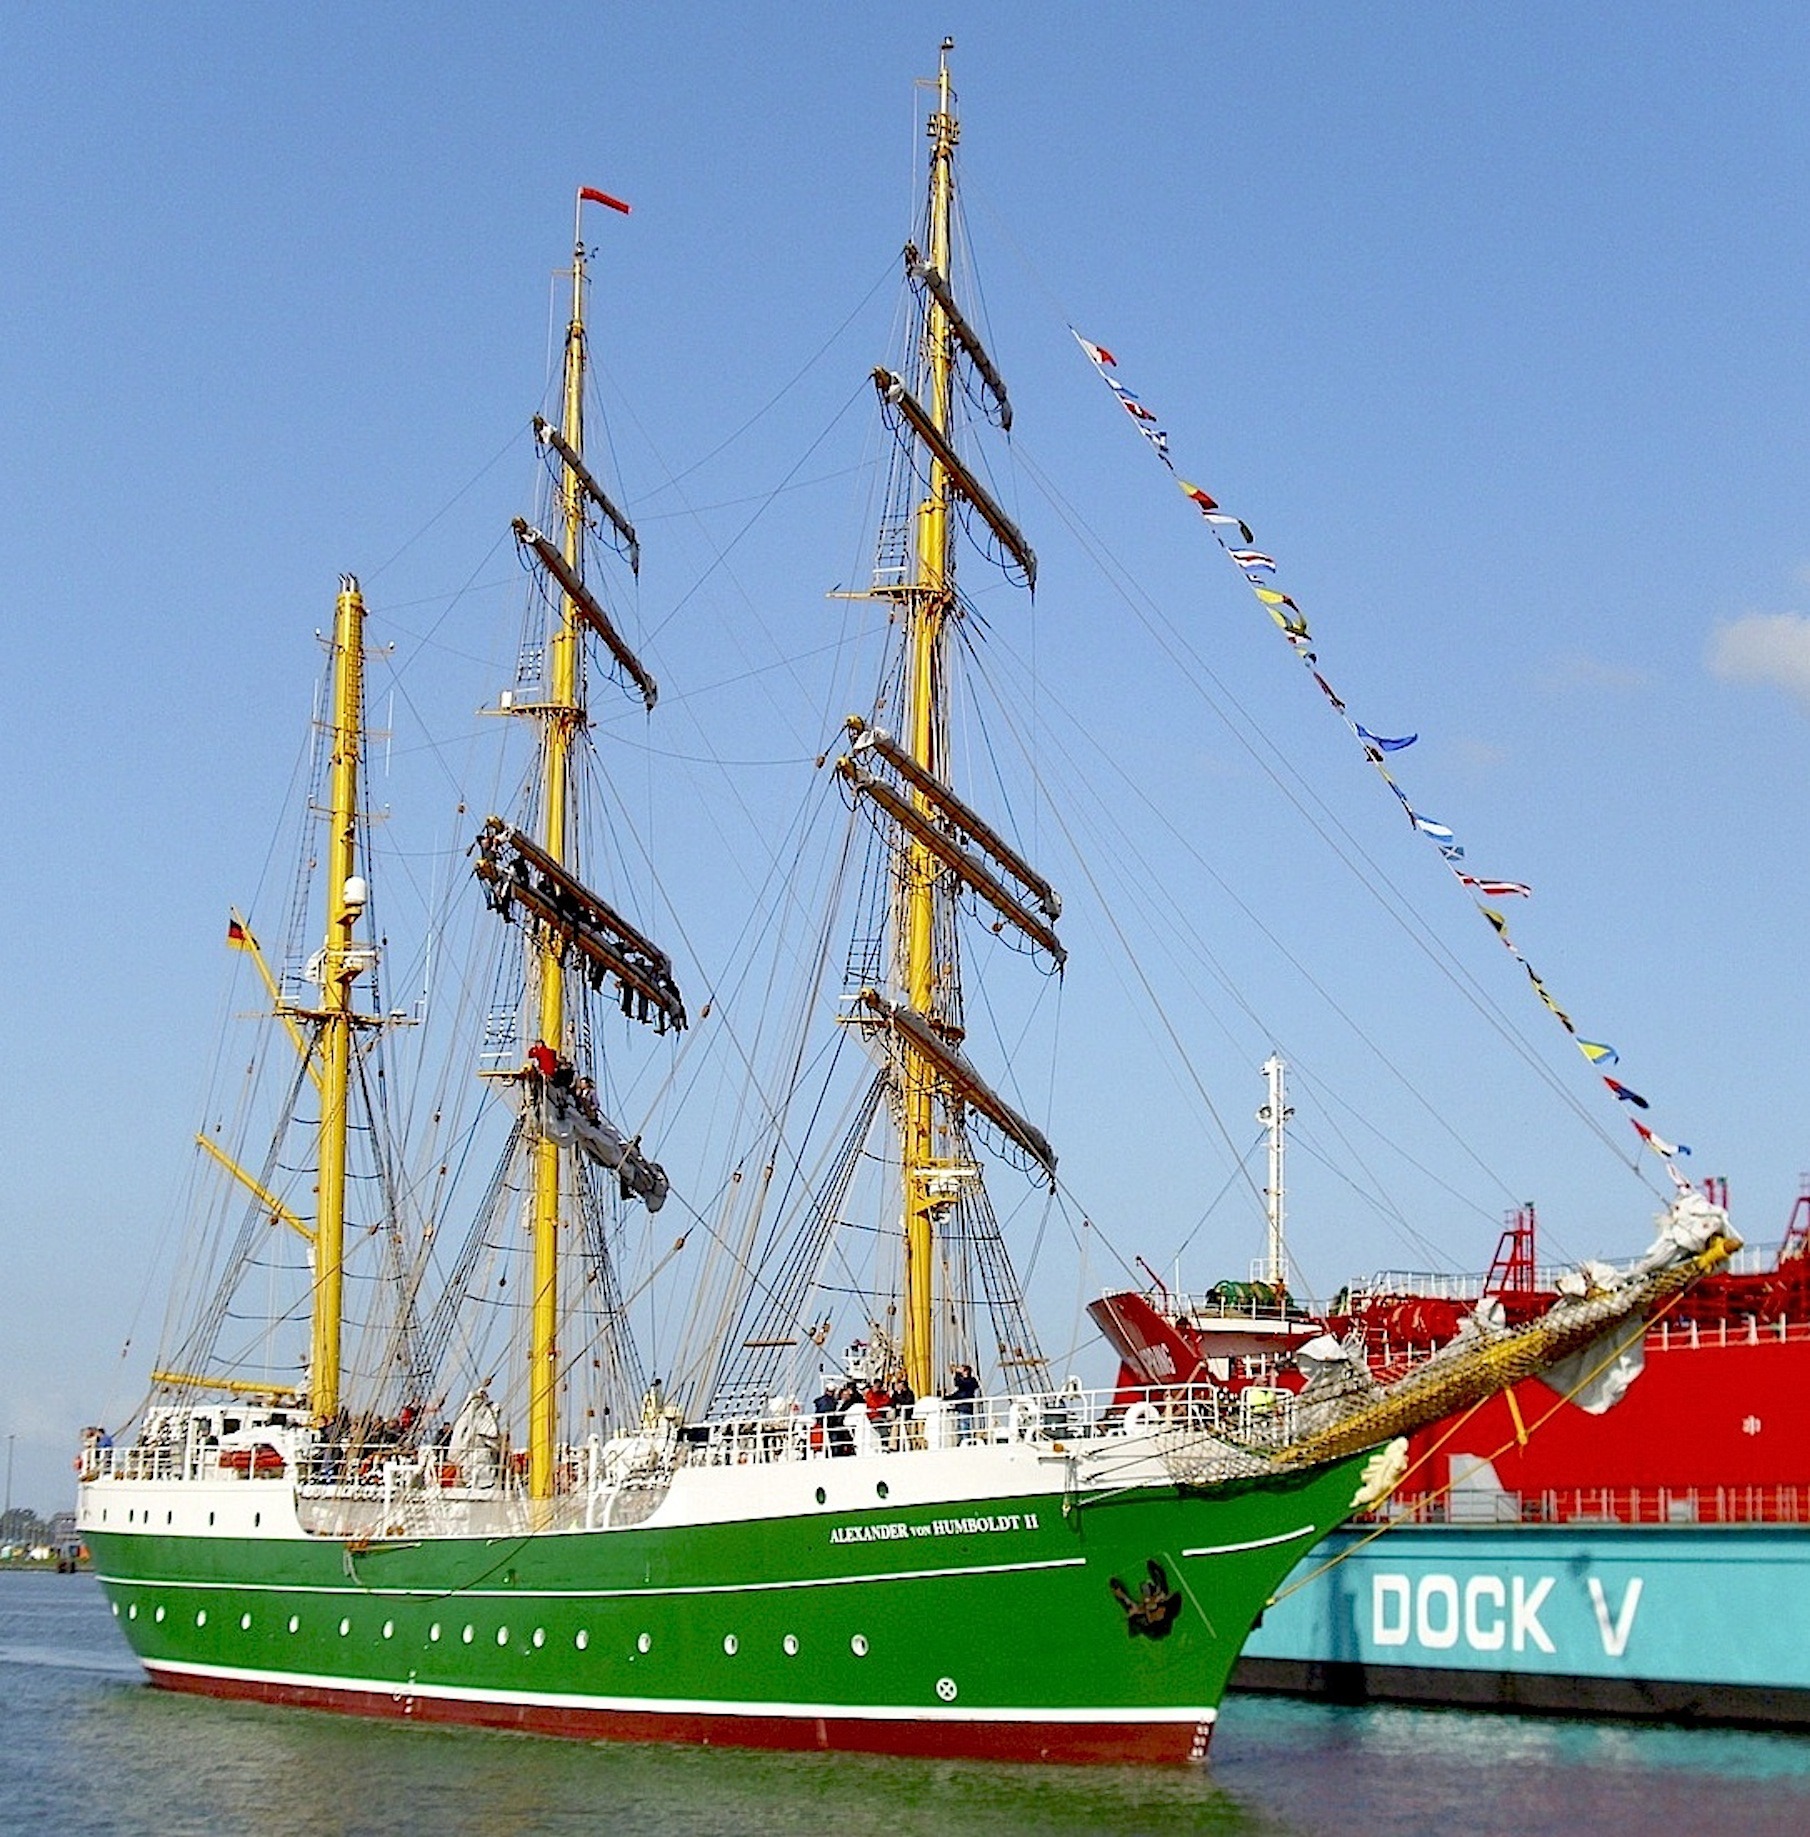
sea, water, nature, sky, boat, ship, vehicle, mast, sailing, harbor, port, colorful, outside, clouds, ships, sail, flags, reflections, germany, watercraft, windjammer, frigate, brig, sailing ship, fishing vessel, flagship, training ship, tall ship, galleon, bremerhaven, full rigged ship, ship of the line, caravel, brigantine, barquentine, carrack, manila galleon